Mika Häkkinen

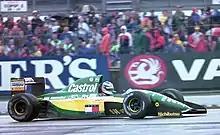
Häkkinen at the 1992 British Grand Prix

Häkkinen remained at Lotus for 1992 and was partnered by Herbert. At the opening round of the season in South Africa, Häkkinen finished in ninth position, which he followed up with his first points of the season in Mexico. He took a further finish in Brazil, although he did not qualify for the San Marino Grand Prix and suffered consecutive retirements in the following two races. At Monaco, Lotus introduced their new car, the Lotus 107. Häkkinen later gathered further consecutive points in the following two races, before he was forced into retirement at the German Grand Prix due to an engine failure. A similar pattern followed in the next three races, which was broken when he finished fifth in Portugal and suffered a retirement at the penultimate round of the year in Japan. Häkkinen concluded the season with a seventh-place finish in Australia.